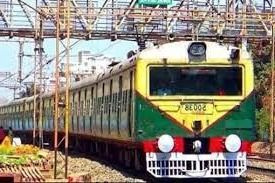
Vehicle type: Trains